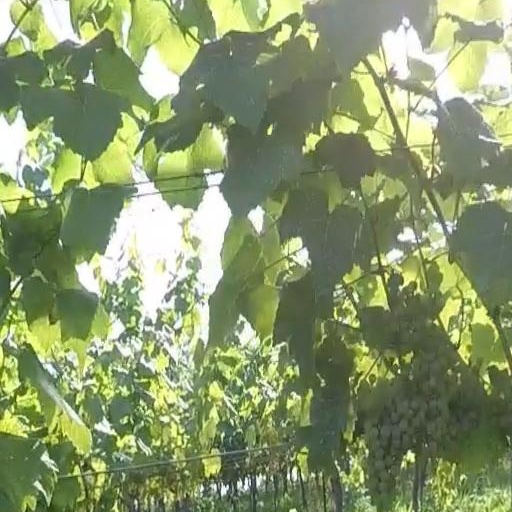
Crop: grape